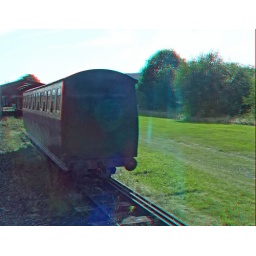
Lake Bala Steam Railway in anaglyph 3D stereo red blue glasses to view